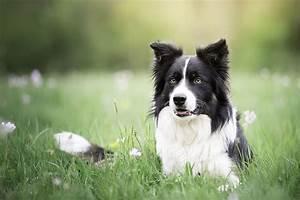
dog